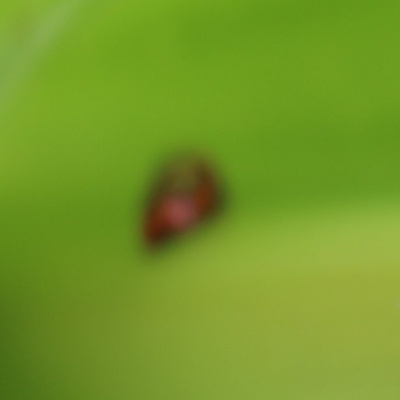
Crop: Maize
Condition: leaf beetle